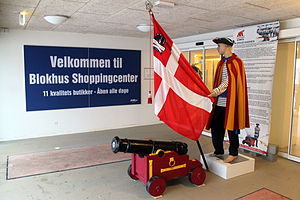
Blokhus / Historie
Shoppingcenter i Blokhus
""Blokhus Kanonen"" (fundet på Blokhus Strand i 1808) / Dannebrog / Blokhus Shoppingcenter"
Blokhus er en lille turist- og badeby i Vendsyssel med 511 indbyggere, beliggende i Hune Sogn ved Skagerrak. Byen ligger i Jammerbugt Kommune og hører til Region Nordjylland. Oprindeligt havde Blokhus karakter af at være ladeplads før turismen kom til stedet.